New Wimbledon Theatre

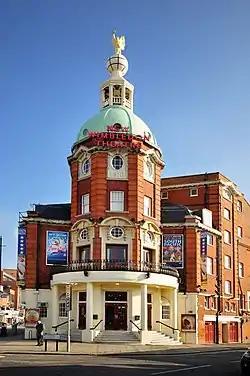
New Wimbledon Theatre

The New Wimbledon Theatre is situated on the Broadway, Wimbledon, London, in the London Borough of Merton. It is a Grade II listed Edwardian theatre built by the theatre lover and entrepreneur, J. B. Mulholland, who at the time was also owner of the King's Theatre in Hammersmith and had owned the Theatre Metropole in Camberwell in the 1890's. Built on the site of a large house with spacious grounds, the theatre was designed by Cecil Aubrey Massey and Roy Young (possibly following a 1908 design by Frank H. Jones). It seems to have been the only British theatre to have included a Victorian-style Turkish bath in the basement. The theatre opened on 26 December 1910 with the pantomime "Jack and Jill".